South Chappell Street Car Barn

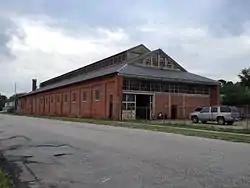

South Chappell Street Car Barn is a historic street car repair building located at Petersburg, Virginia. It was built between 1899 and 1903, and is a one-story, 16 bay long, rectangular brick building. It has a steel truss roof and monitor roof window. Also on the property is a contributing one-story frame building.